Albinism

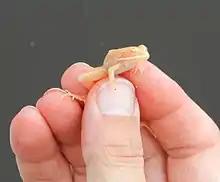
Wood Frog with albino phenotype

Many reptiles labeled as albino are, in fact, not completely lacking in all colour pigments. They are actually amelanistic, not albino. Reptiles often possess at least two pigments. Among the most common are xanthin (yellow) and erythrin (red). An amelanistic reptile therefore, may still have pale yellow, orange, or red pigmentation.